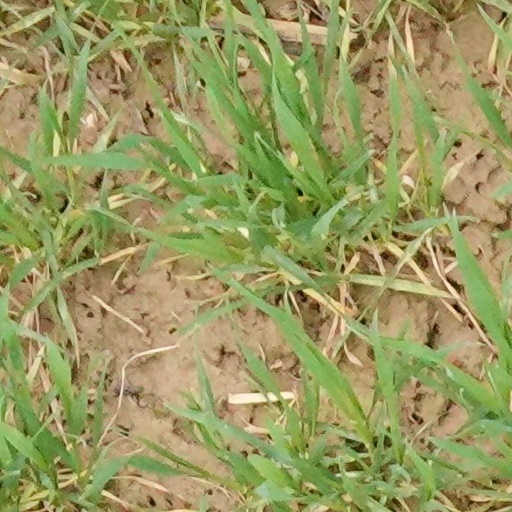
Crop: wheat